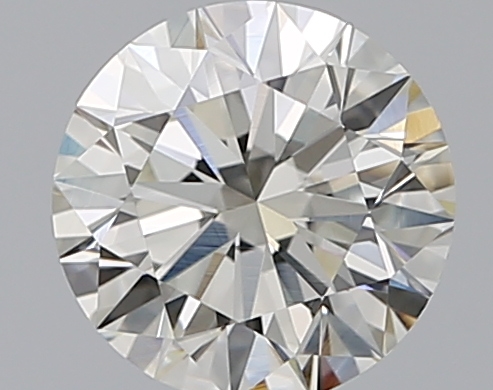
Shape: round
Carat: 1.06
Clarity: VVS2
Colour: J
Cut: EX
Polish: EX
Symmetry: EX
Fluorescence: ST
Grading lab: GIA
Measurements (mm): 6.51 x 6.54 x 4.02